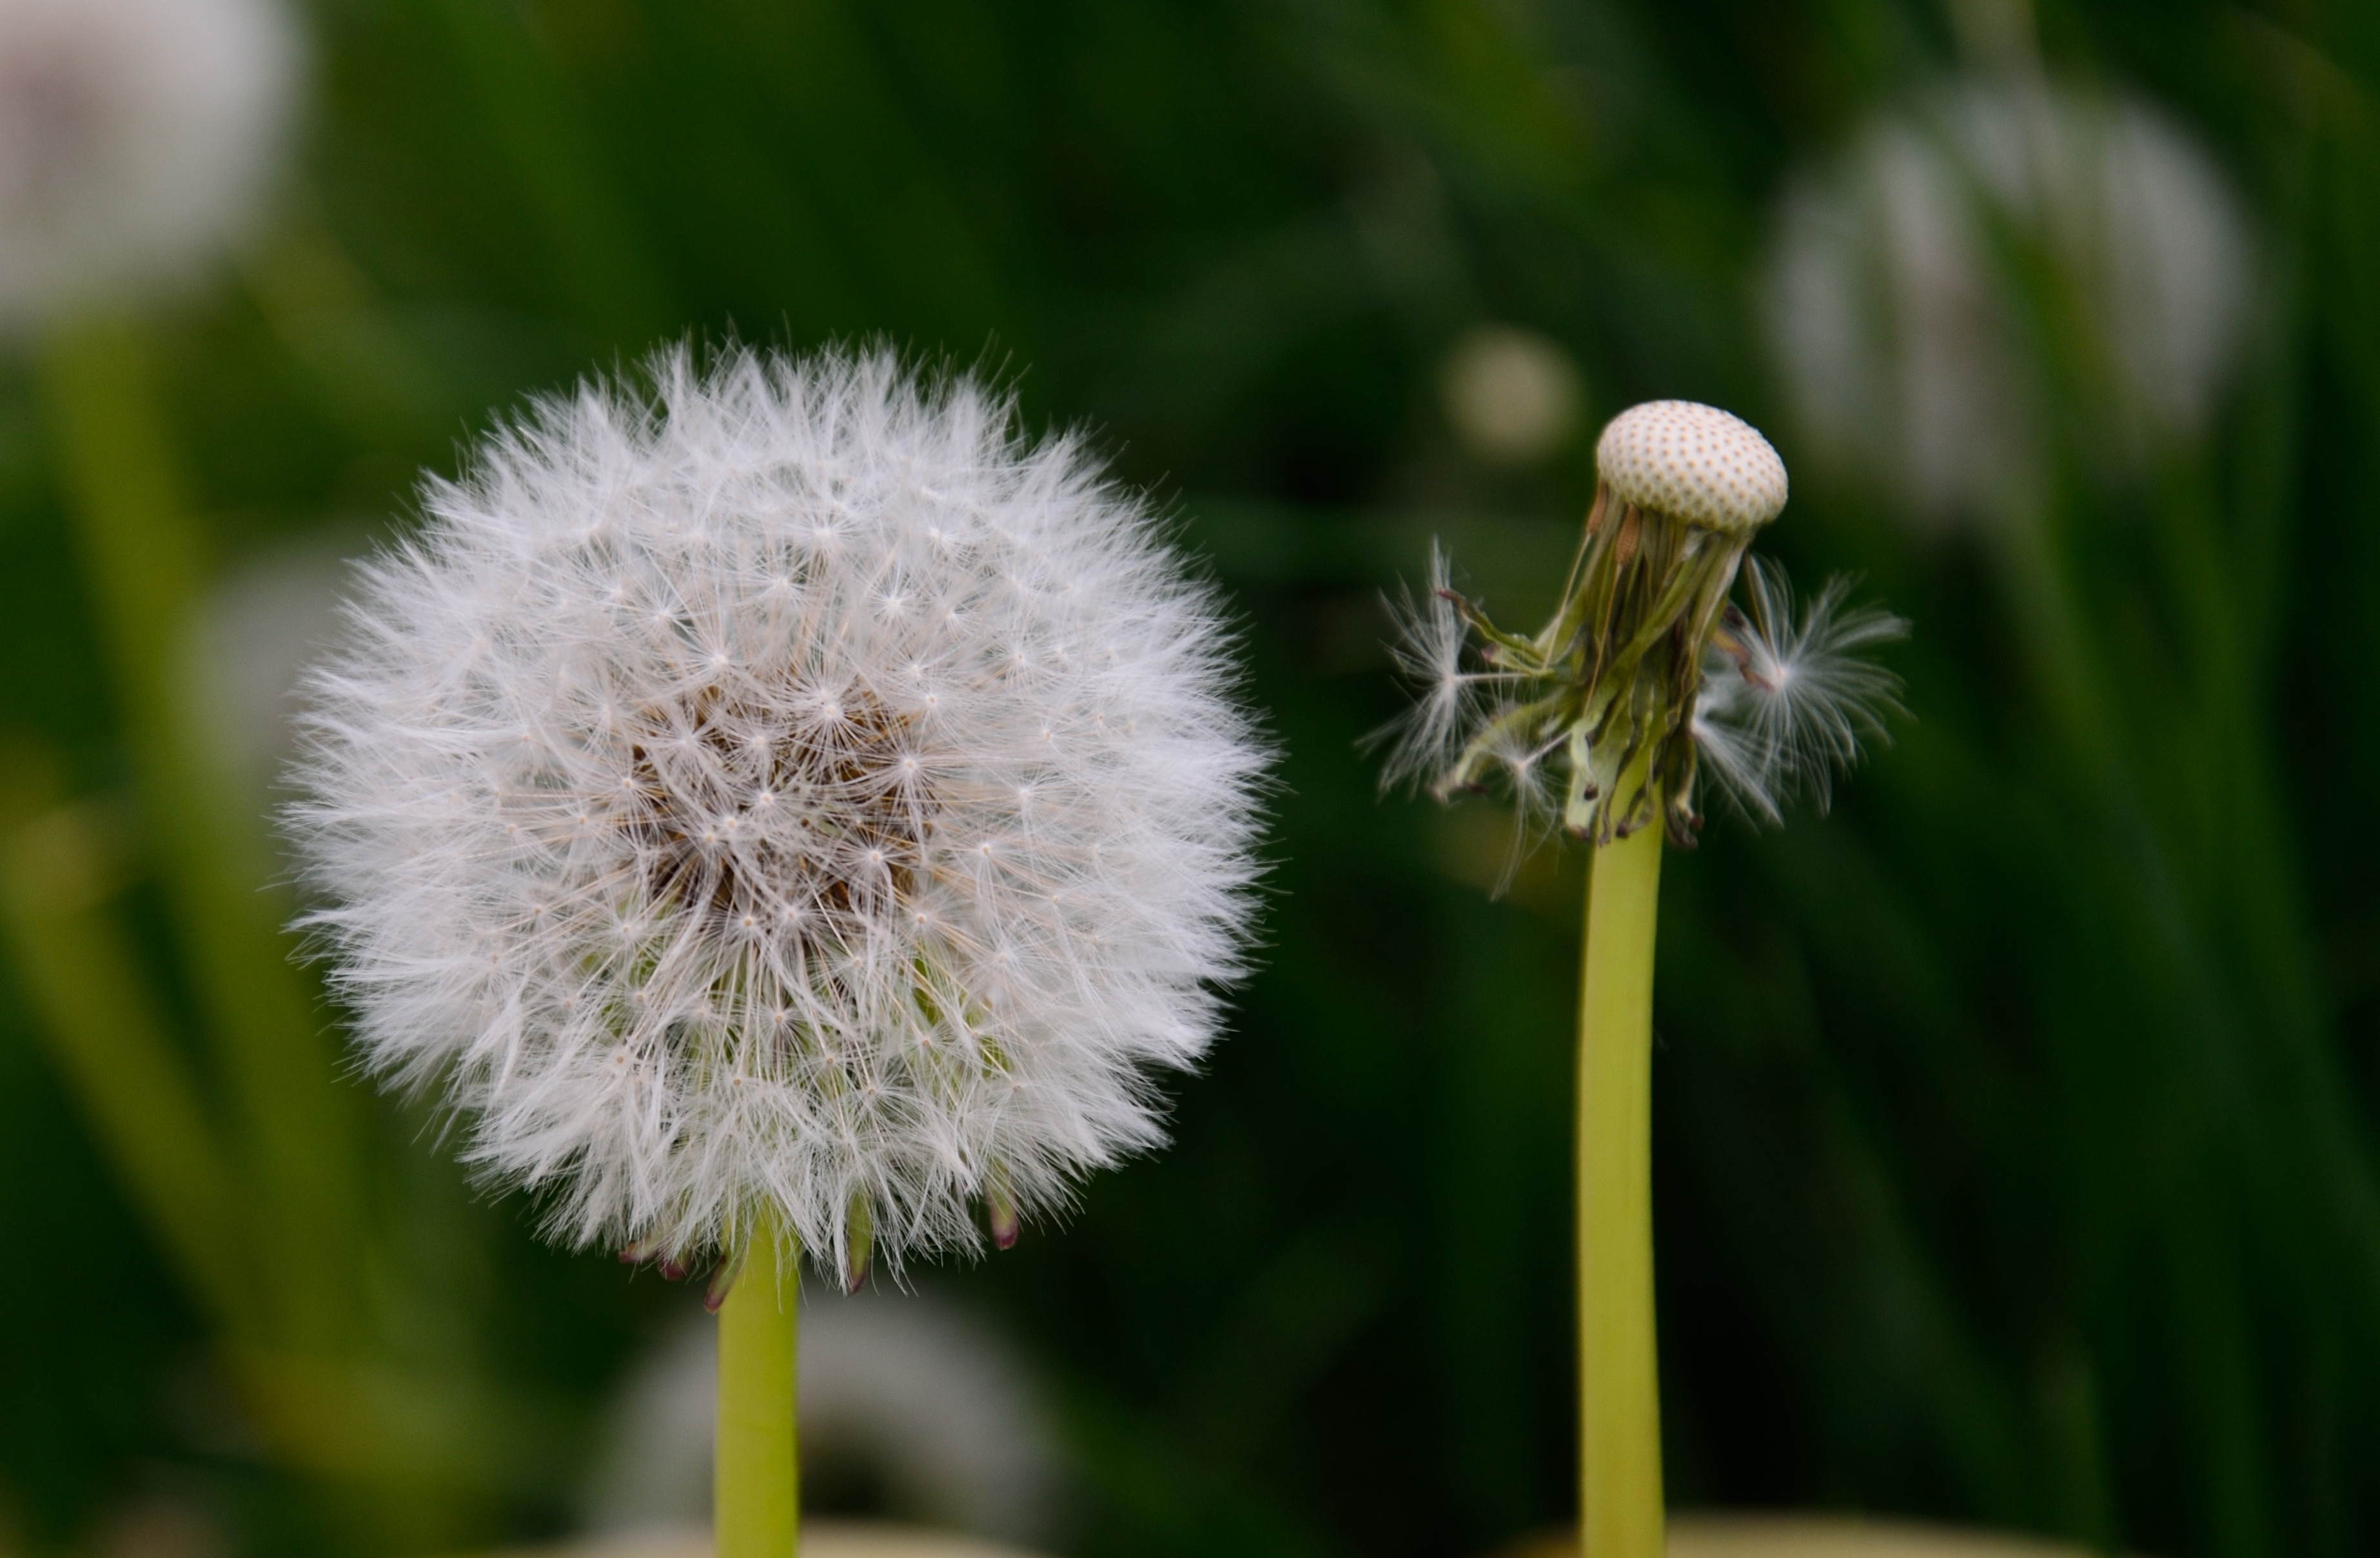
nature, grass, blossom, plant, white, meadow, dandelion, prairie, flower, bloom, green, botany, flora, wild flower, wildflower, close up, roadside, macro photography, flowering plant, daisy family, grass family, plant stem, land plant